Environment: real
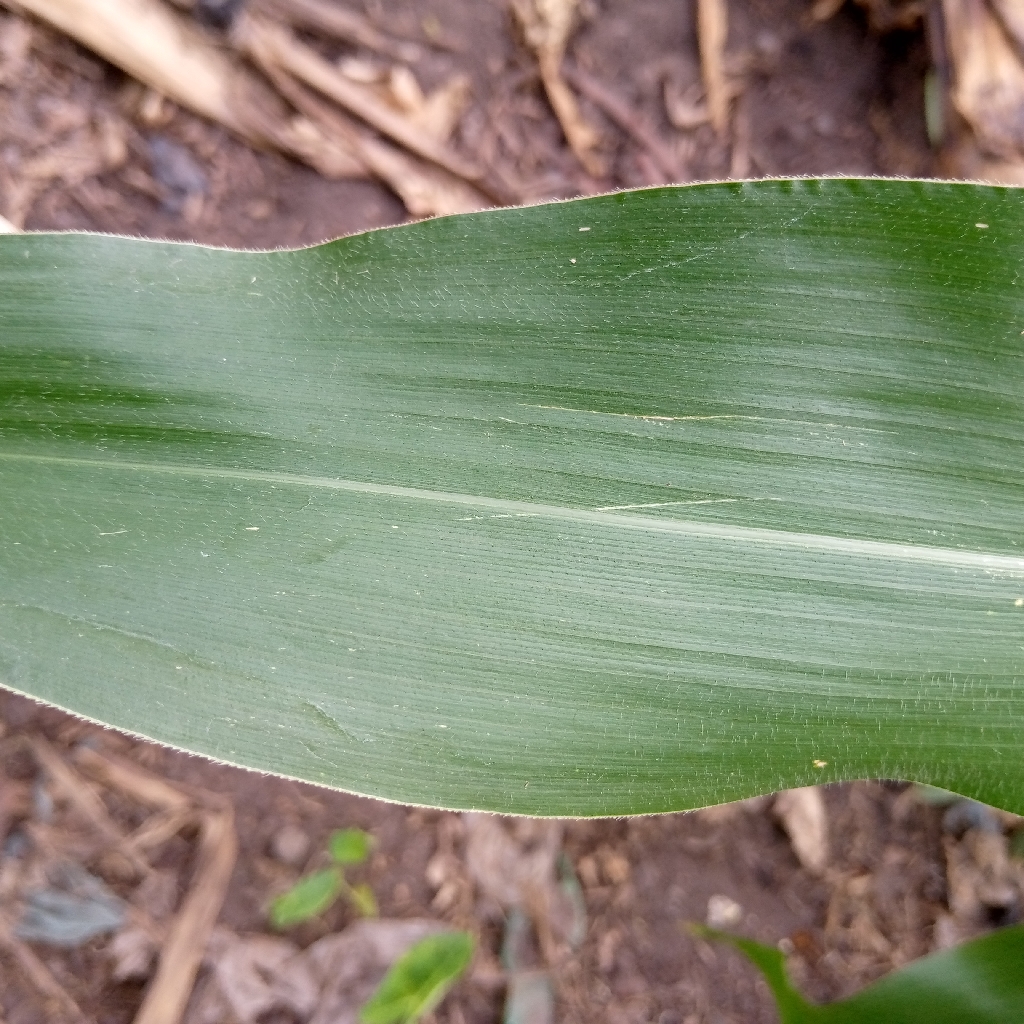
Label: healthy